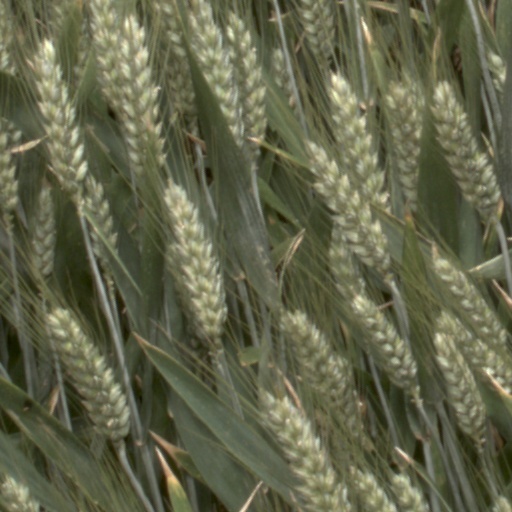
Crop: wheat